Maurice Dufrêne

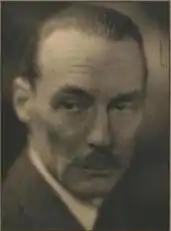
Dufrêne by Laure Albin Guillot in 1925

Maurice Dufrêne (1876–1955) was a French decorative artist who headed the "Maîtrise" workshop of the "Galeries Lafayette" department store.